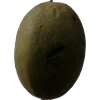
Label: nut